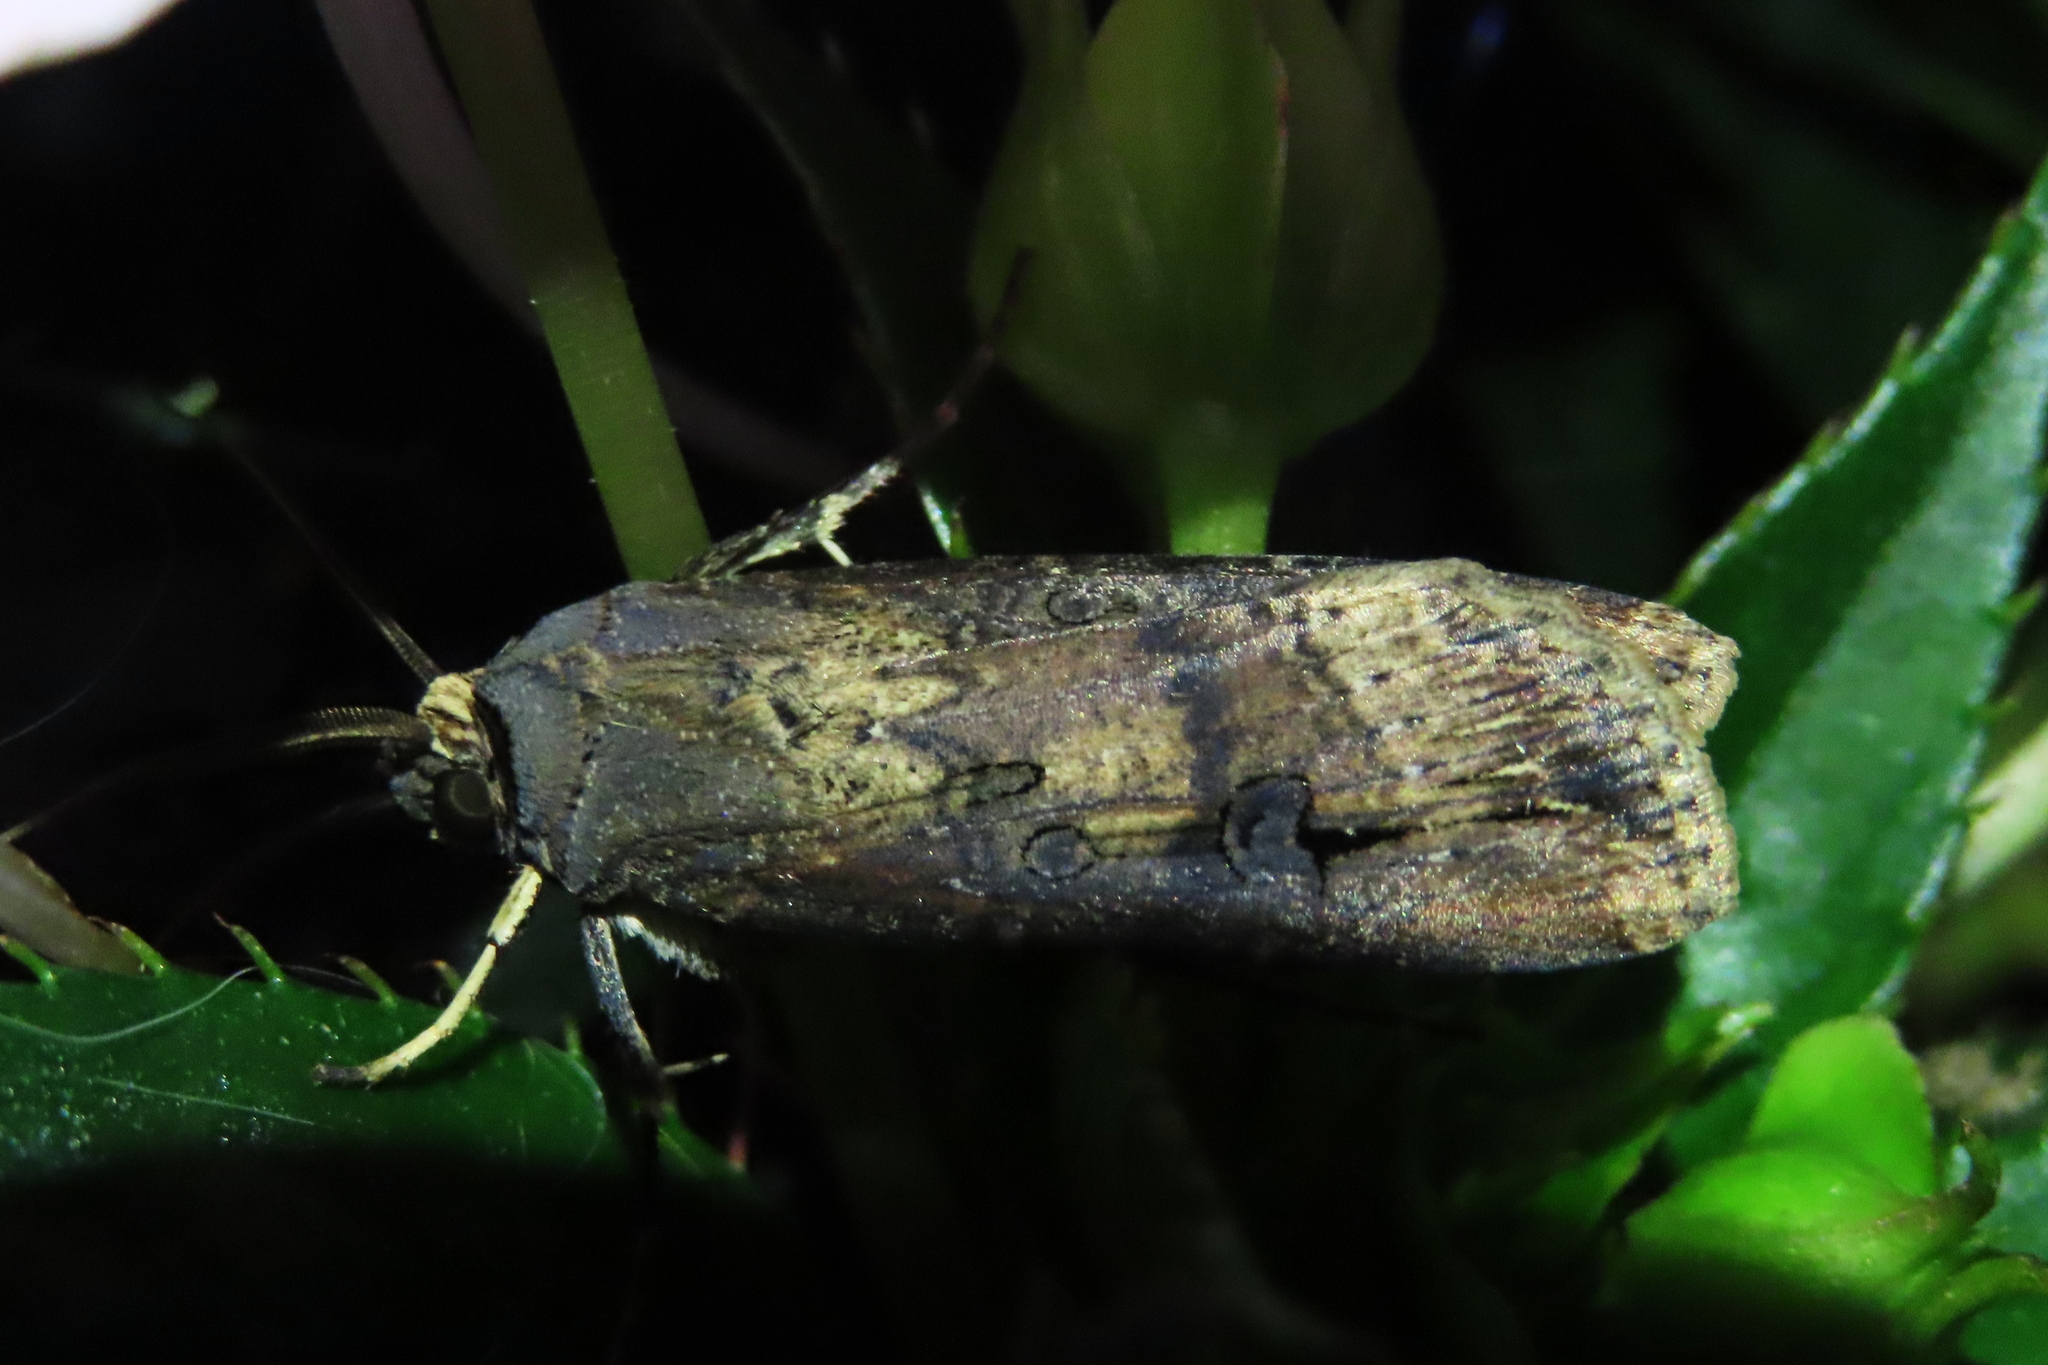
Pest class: cutworms